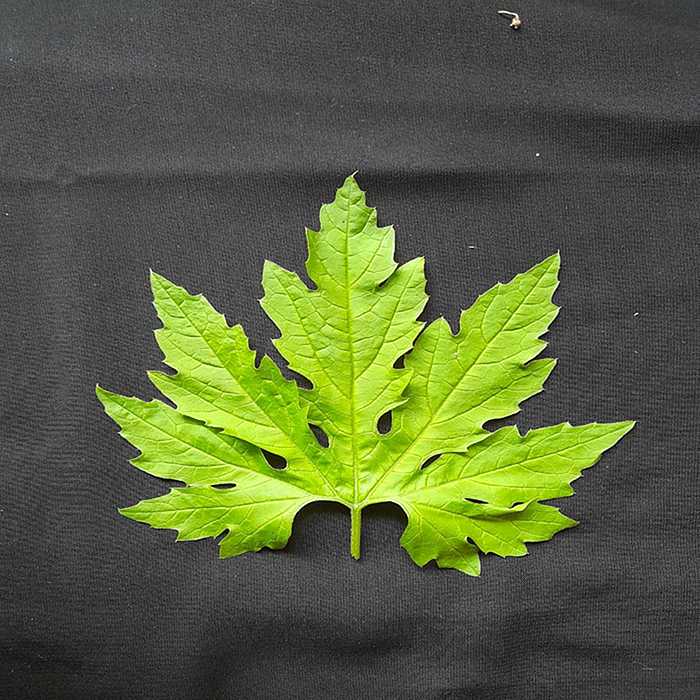
Plant: Bitter Gourd
Label: Fresh leaf